Elvis Presley

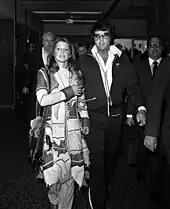
Elvis and Priscilla Presley holding hands after their divorce was finalized in 1973

On December 21, 1970, Presley engineered a meeting with U.S. President Richard Nixon at the White House, where he explained how he believed he could reach out to the hippies to help combat the drug culture he and the president abhorred. He asked Nixon for a Bureau of Narcotics and Dangerous Drugs badge, to signify official sanction of his efforts. Nixon, who apparently found the encounter awkward, expressed a belief that Presley could send a positive message to young people and that it was, therefore, important that he "retain his credibility".